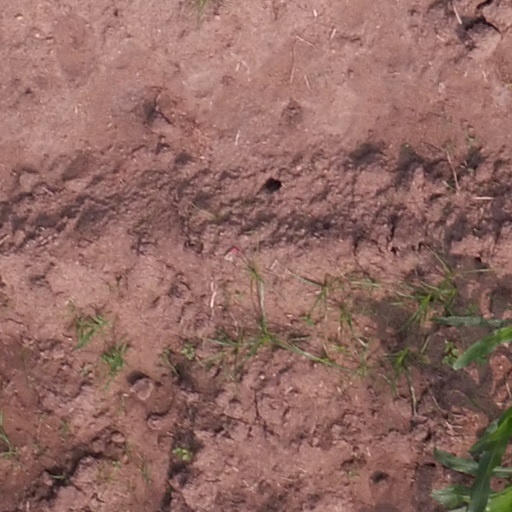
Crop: maize; corn